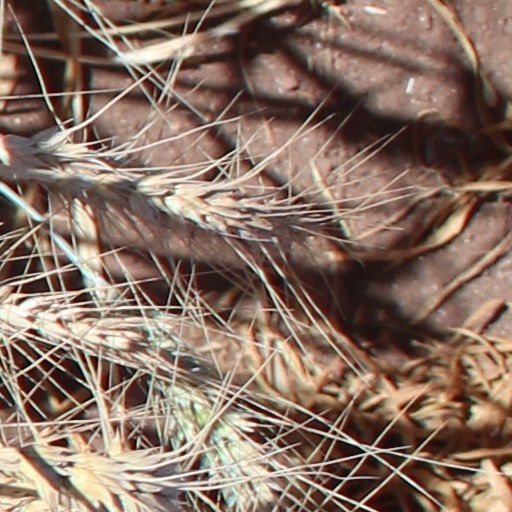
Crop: wheat